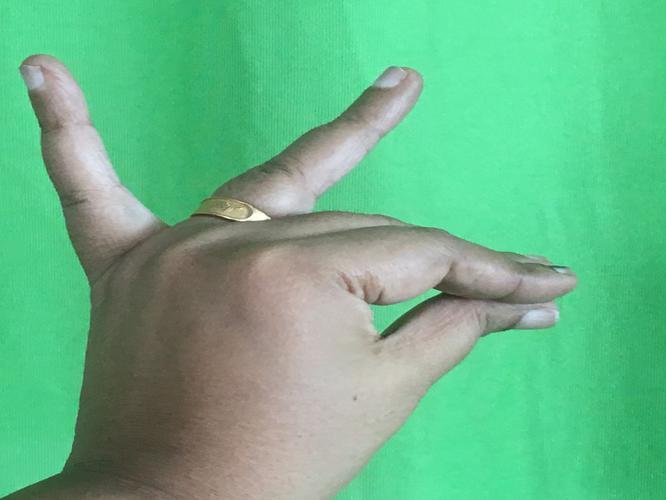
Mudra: Katakamukha_1
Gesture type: single_hand